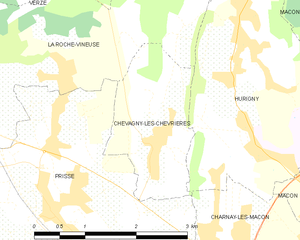
Carte des communes françaises